Small nucleolar RNA SNORD19

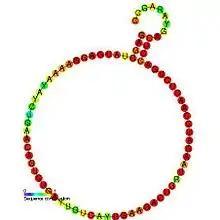
Predicted secondary structure and sequence conservation of SNORD19

In molecular biology, SNORD19 (also known as HBII-108) is a non-coding RNA (ncRNA) molecule which functions in the biogenesis (modification) of other small nuclear RNAs (snRNAs). This type of modifying RNA is located in the nucleolus of the eukaryotic cell which is a major site of snRNA biogenesis. It is known as a small nucleolar RNA (snoRNA) and also often referred to as a guide RNA.